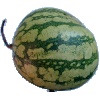
Label: Watermelon 1